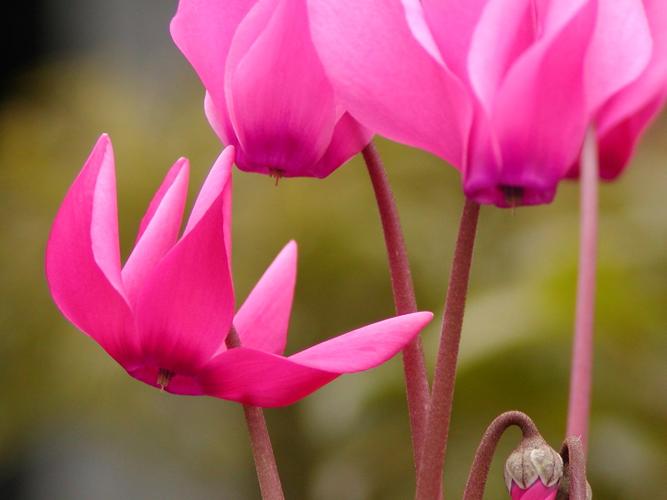
Label: cyclamen